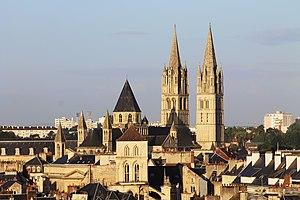
Vue sur les clochers de Caen depuis le château (Calvados / France)